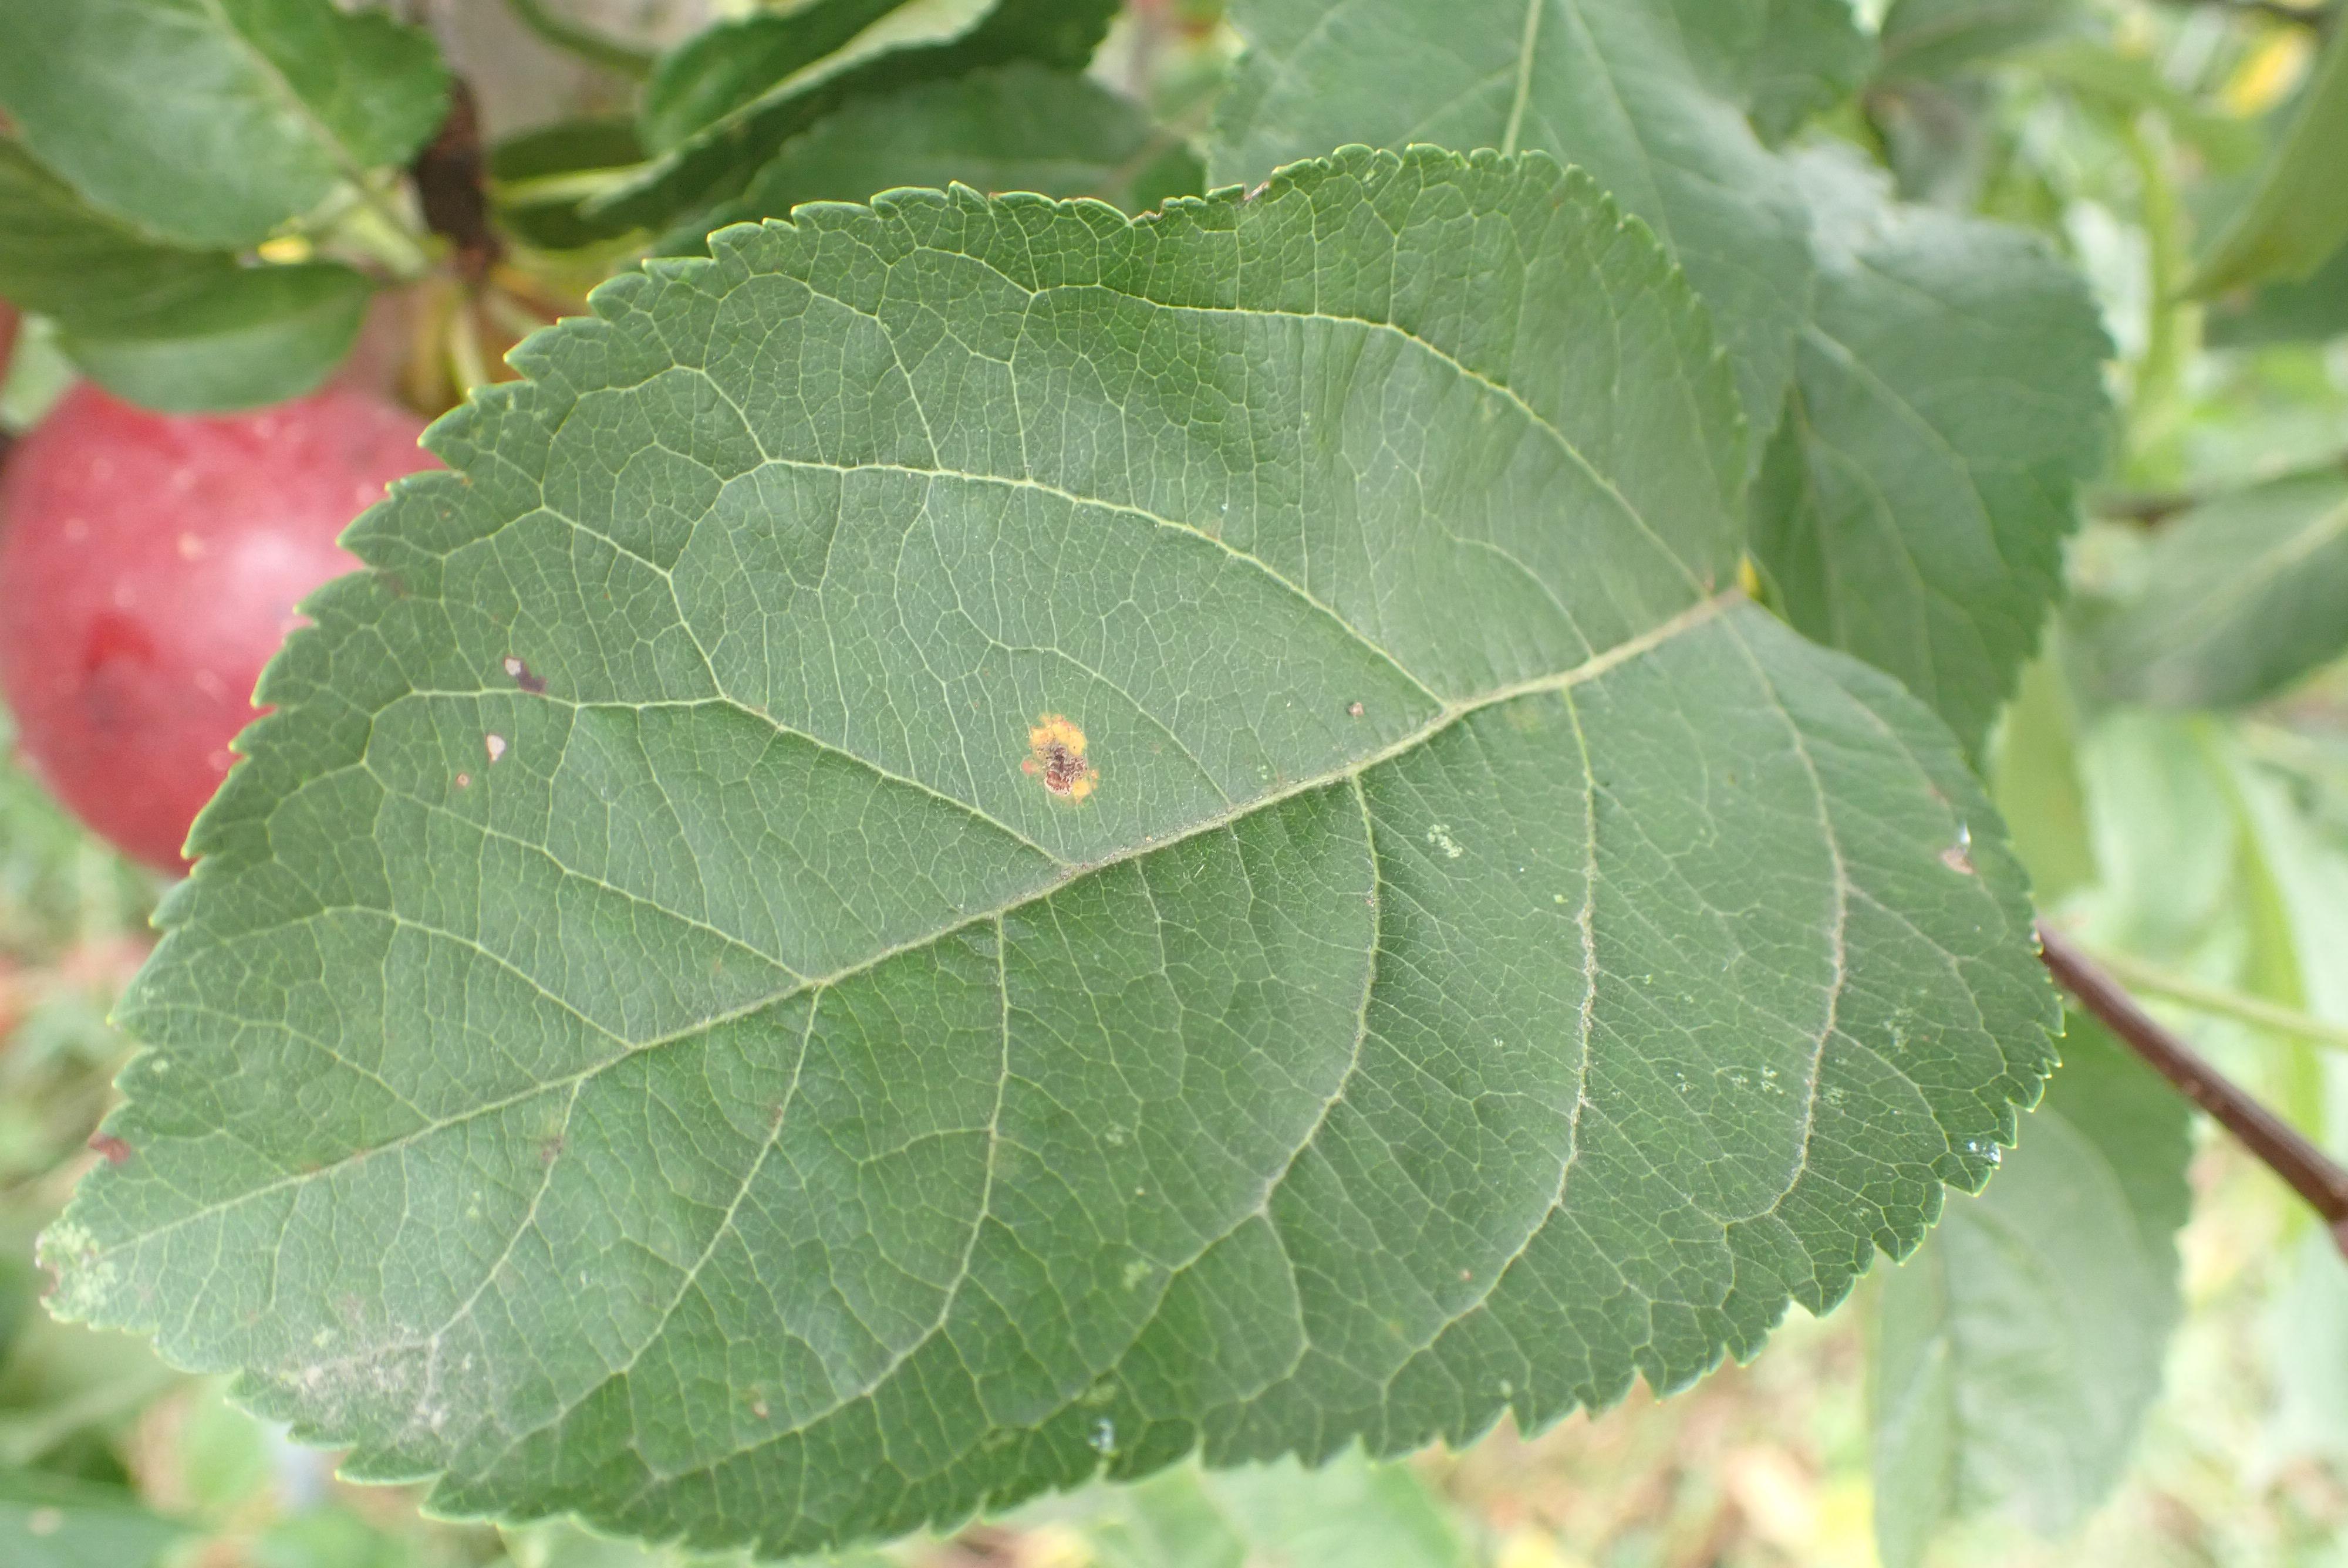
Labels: rust, complex